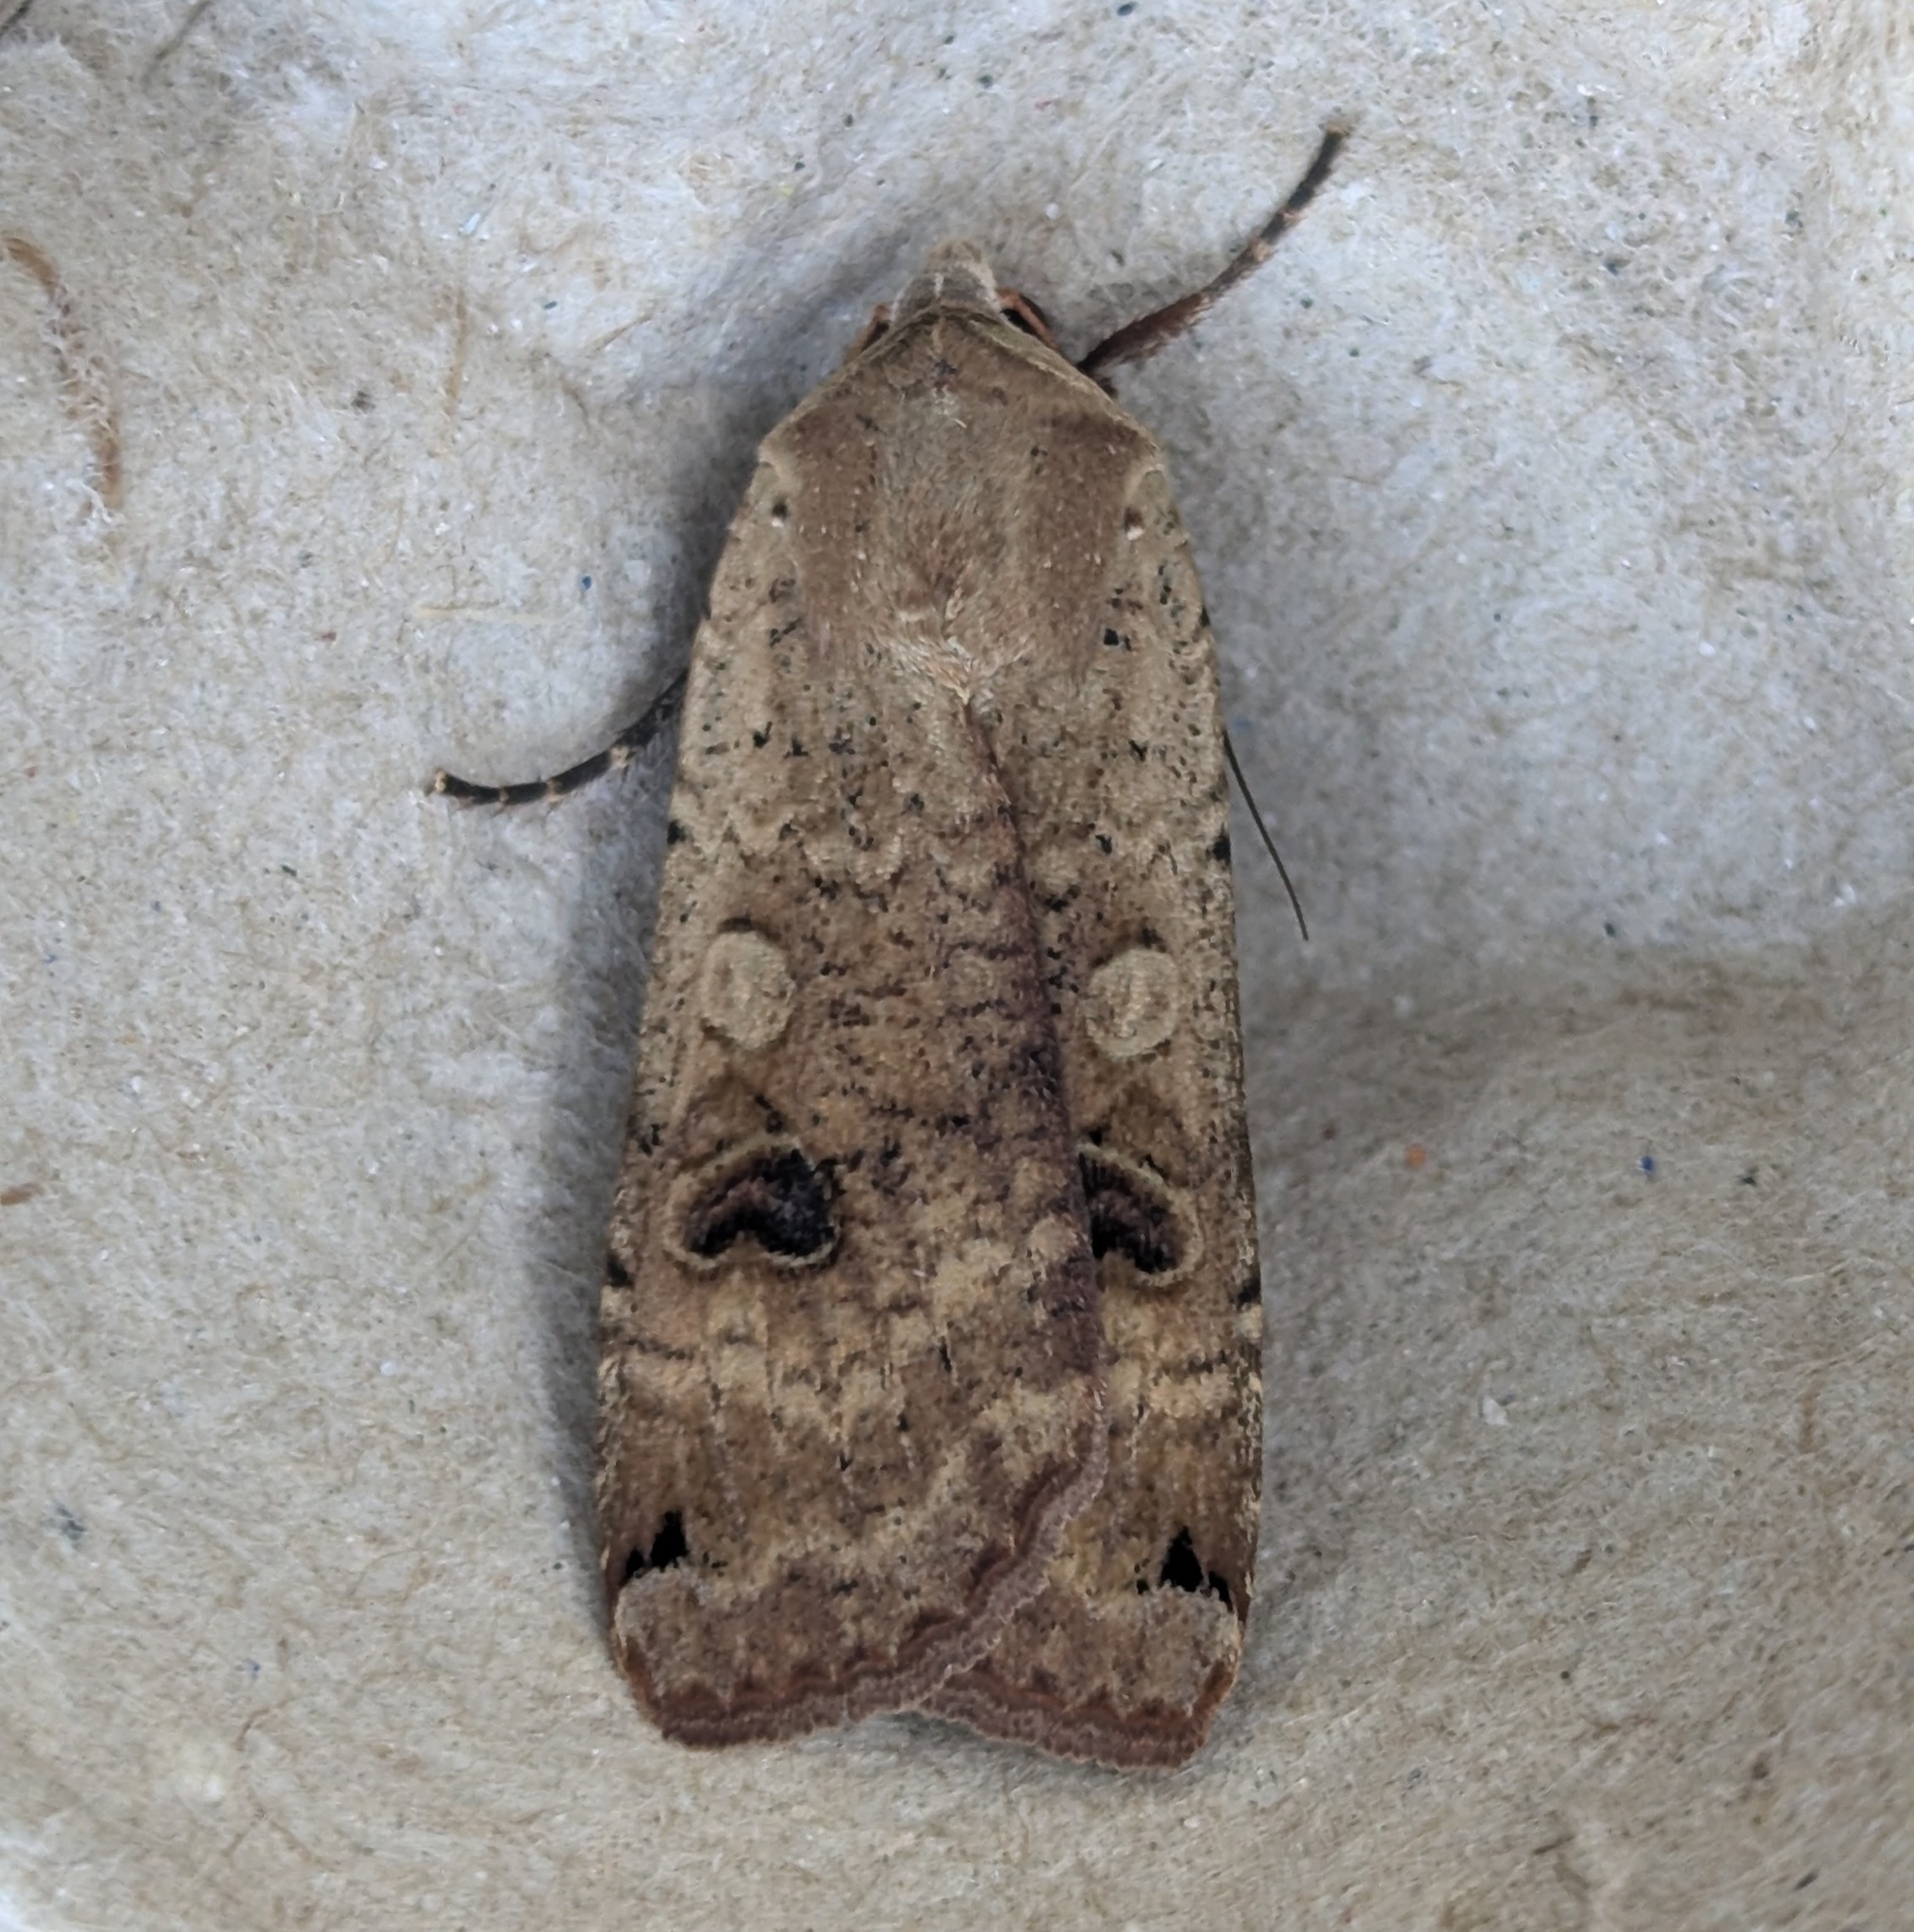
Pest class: cutworms